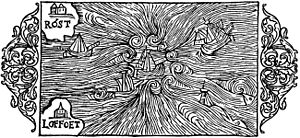
Lofotenfiskeriets historie / Den sorte død, opgang og krisetider / Nordlandshandel
Illustration fra ærkebiskop Olaus Magnuss beskrivelse af Lofoten og malstrømmene mellem øerne i bogværket Historia de gentibus septentrionalibus.
Lofotenfiskeriets historie begynder omkring år 1000. Fiskeriet i Lofoten er et kommercielt sæsonfiskeri, som op til moderne tid har spillet en vigtig rolle for norsk økonomi, og har været Norges største eksporterhverv. Først blev fisken videreforædlet som tørfisk. Senere, i begyndelsen af 1700-tallet, blev tørring og saltning til klipfisk mere almindelig.